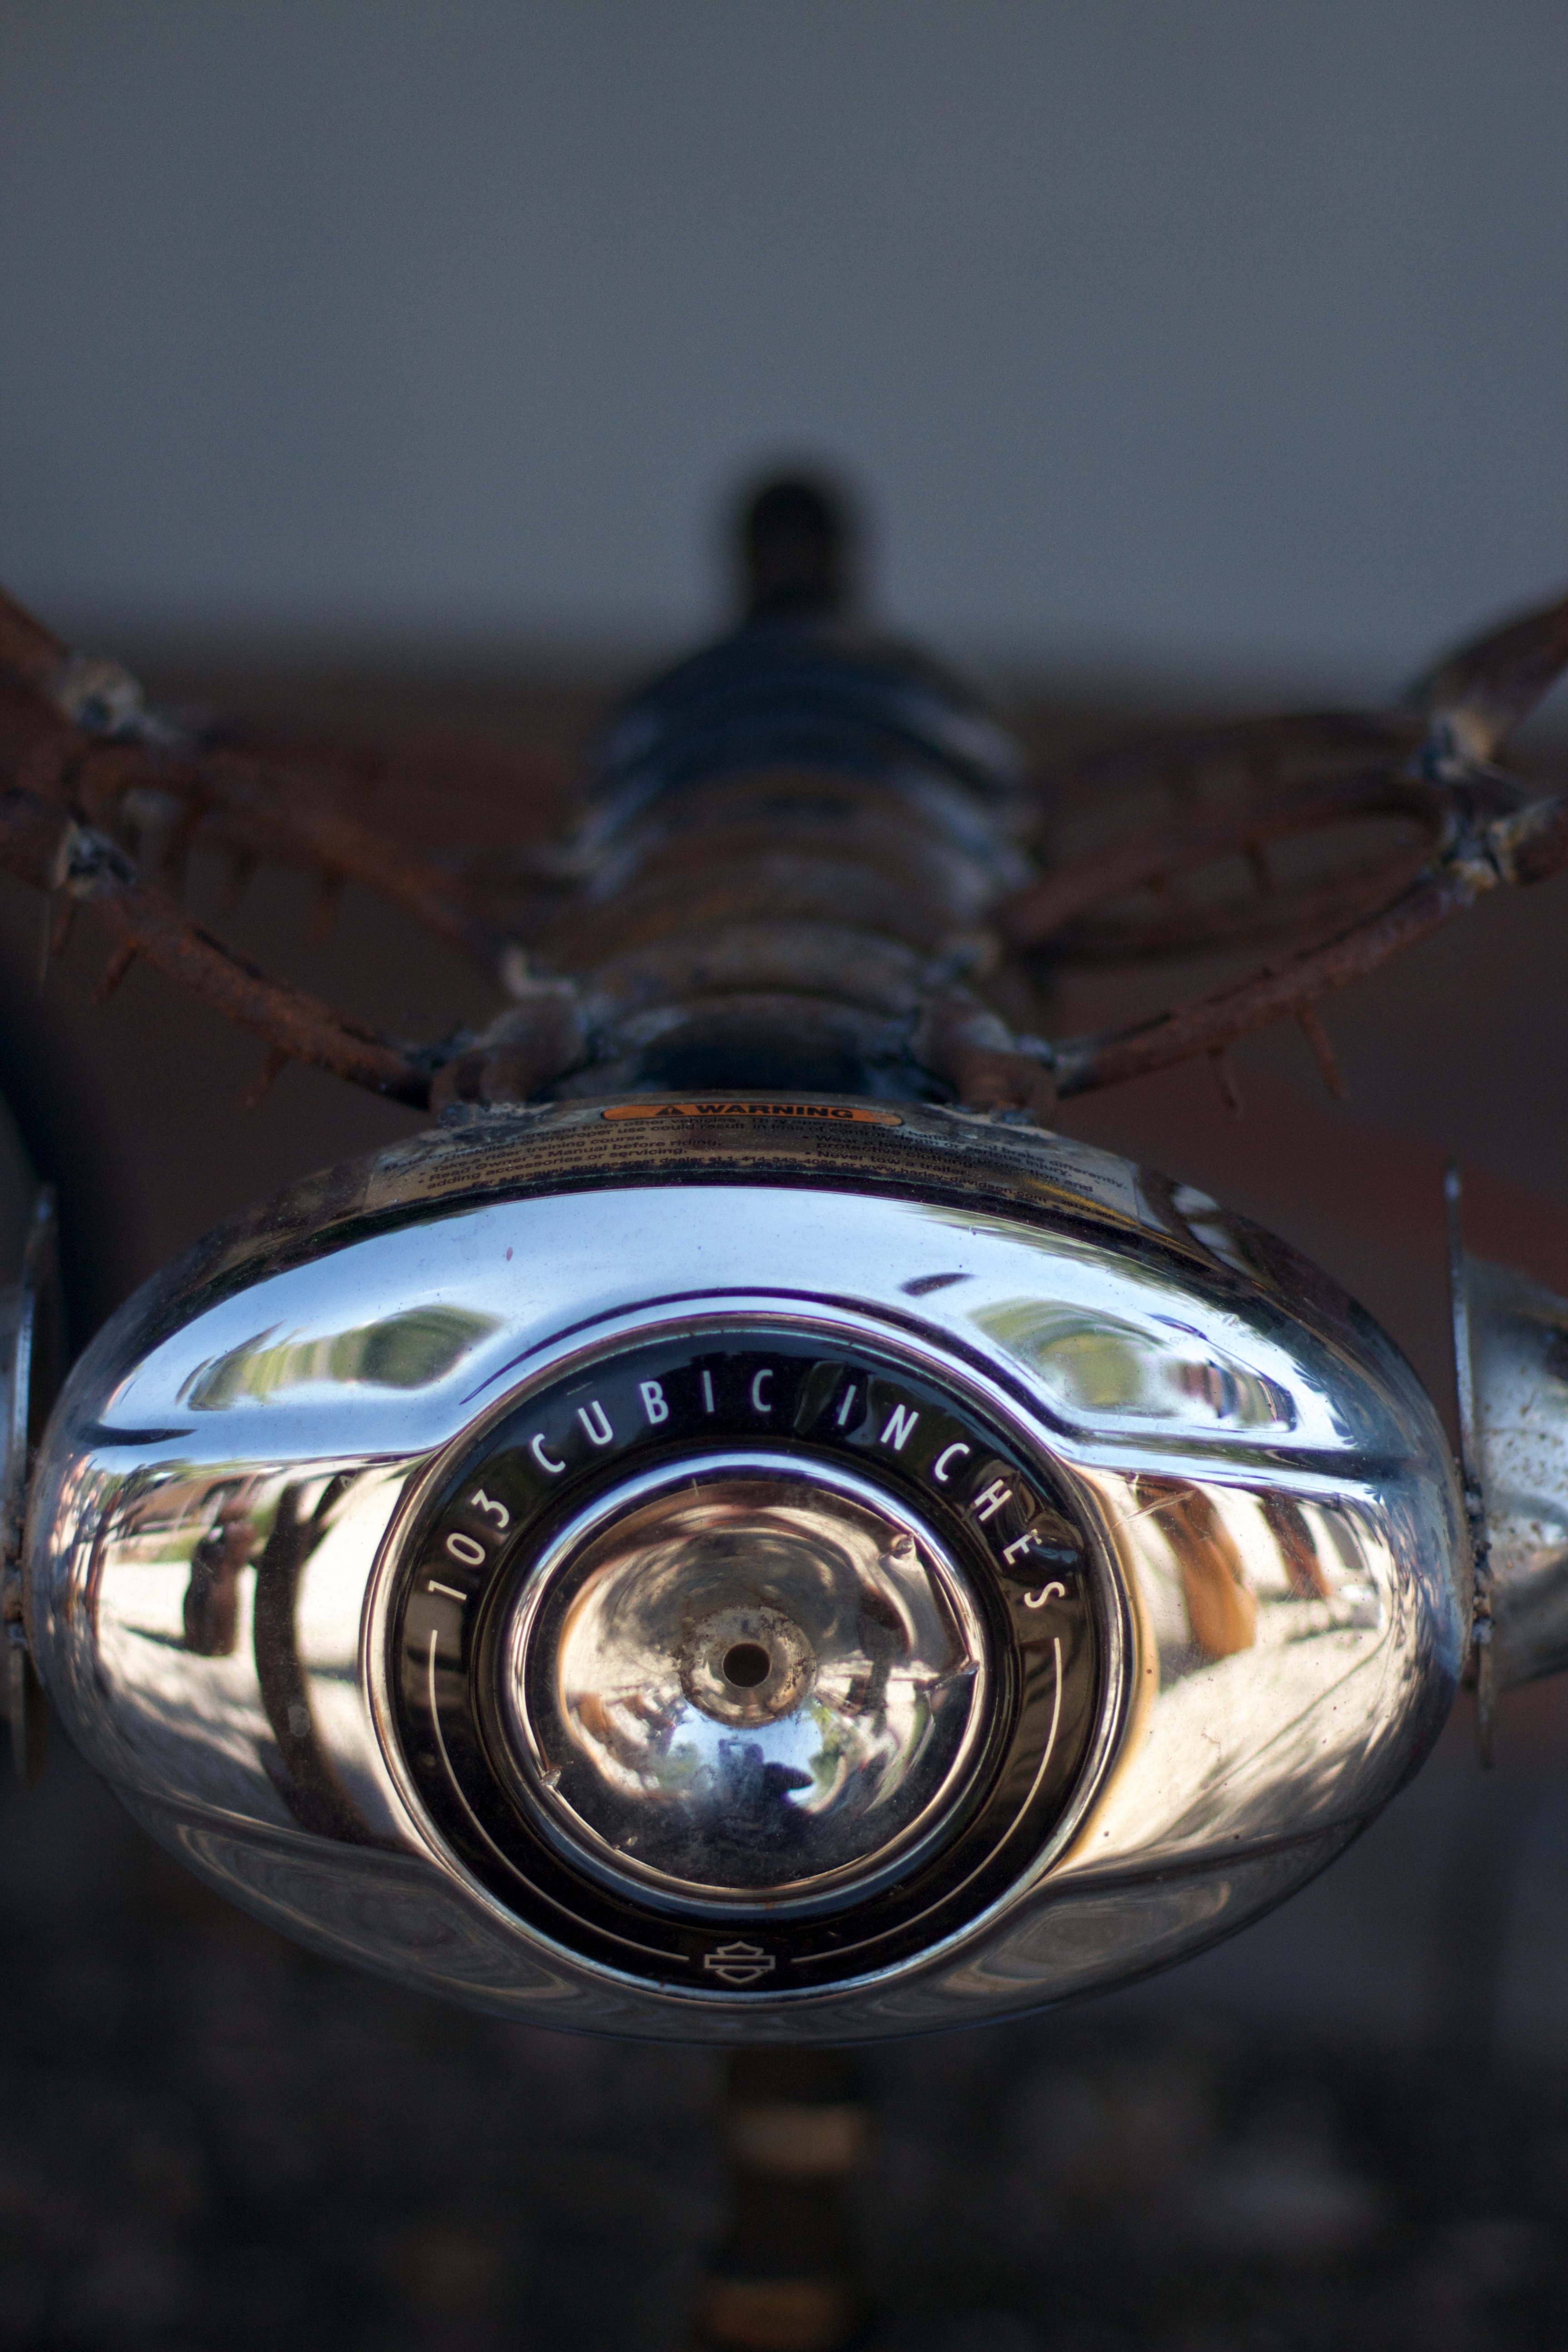
light, car, wheel, glass, vehicle, headlamp, close up, classic, macro photography, land vehicle, automobile make, single lens reflex camera, automotive design